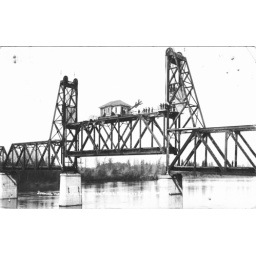
New railroad bridge over the Willamette River at Salem, Oregon, showing lift span